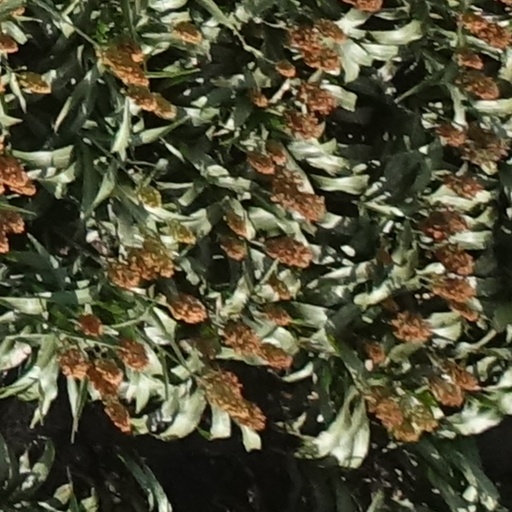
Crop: sorghum